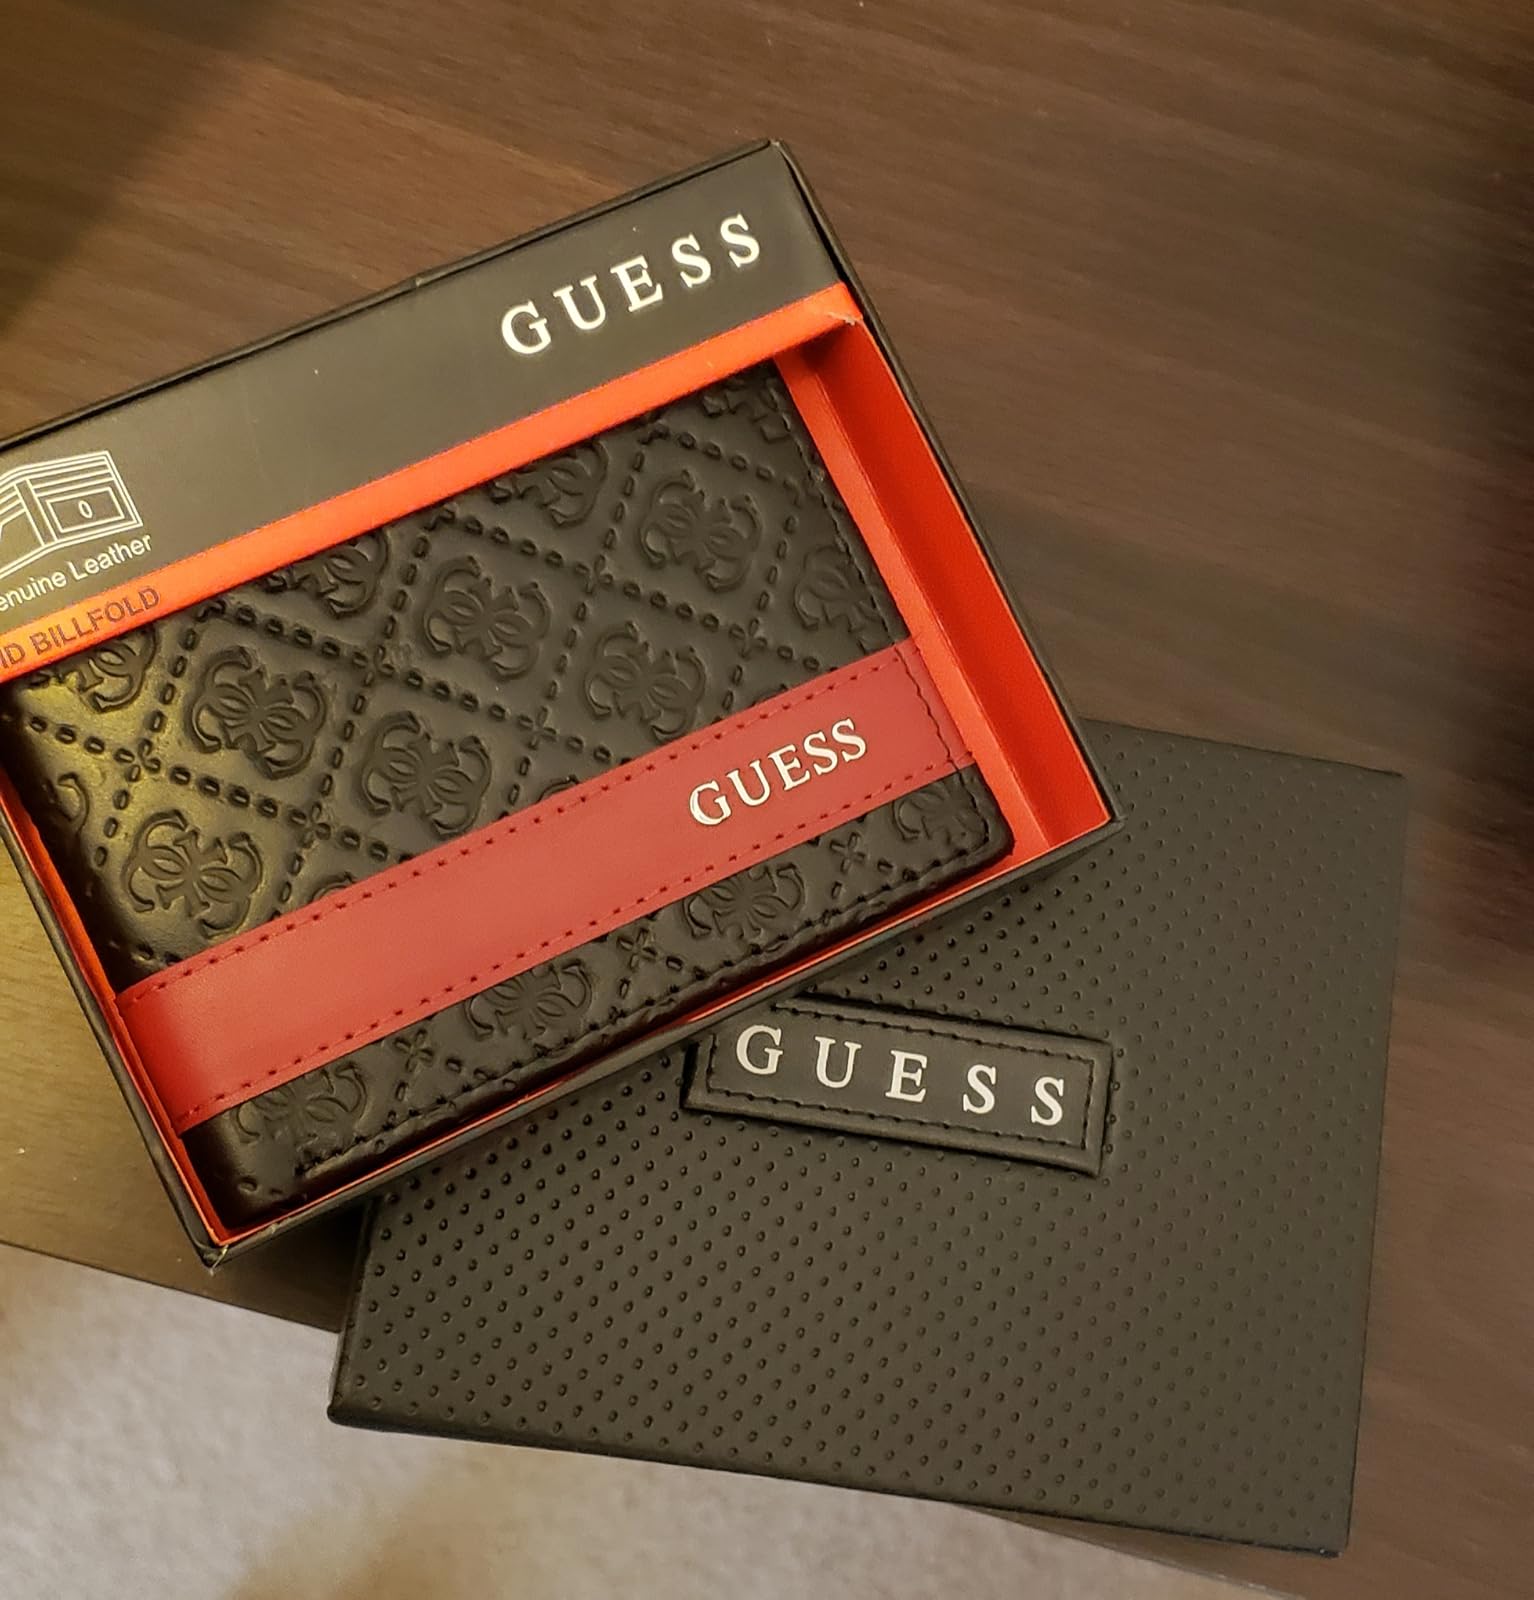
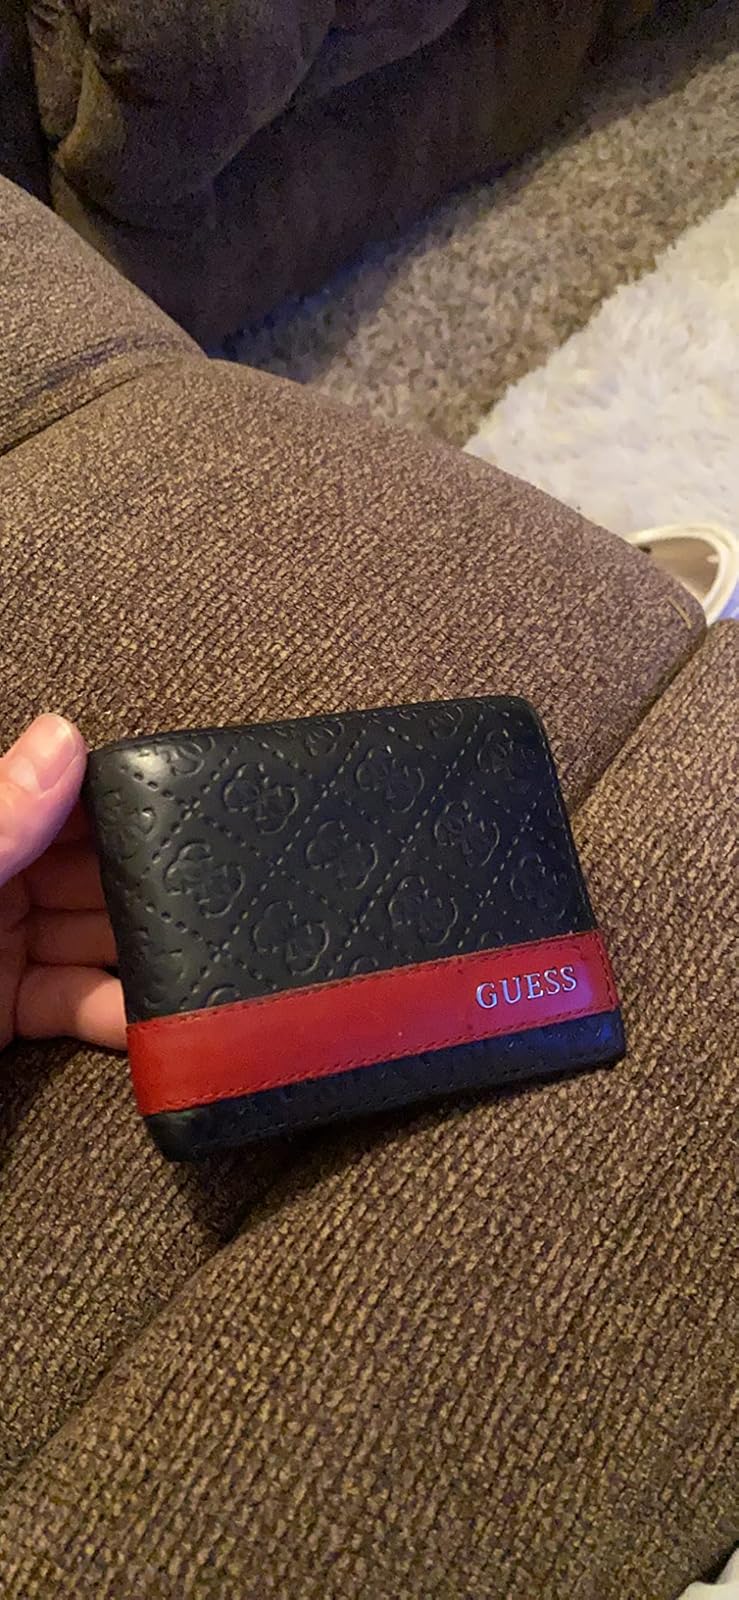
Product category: accessories_wallet
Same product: yes